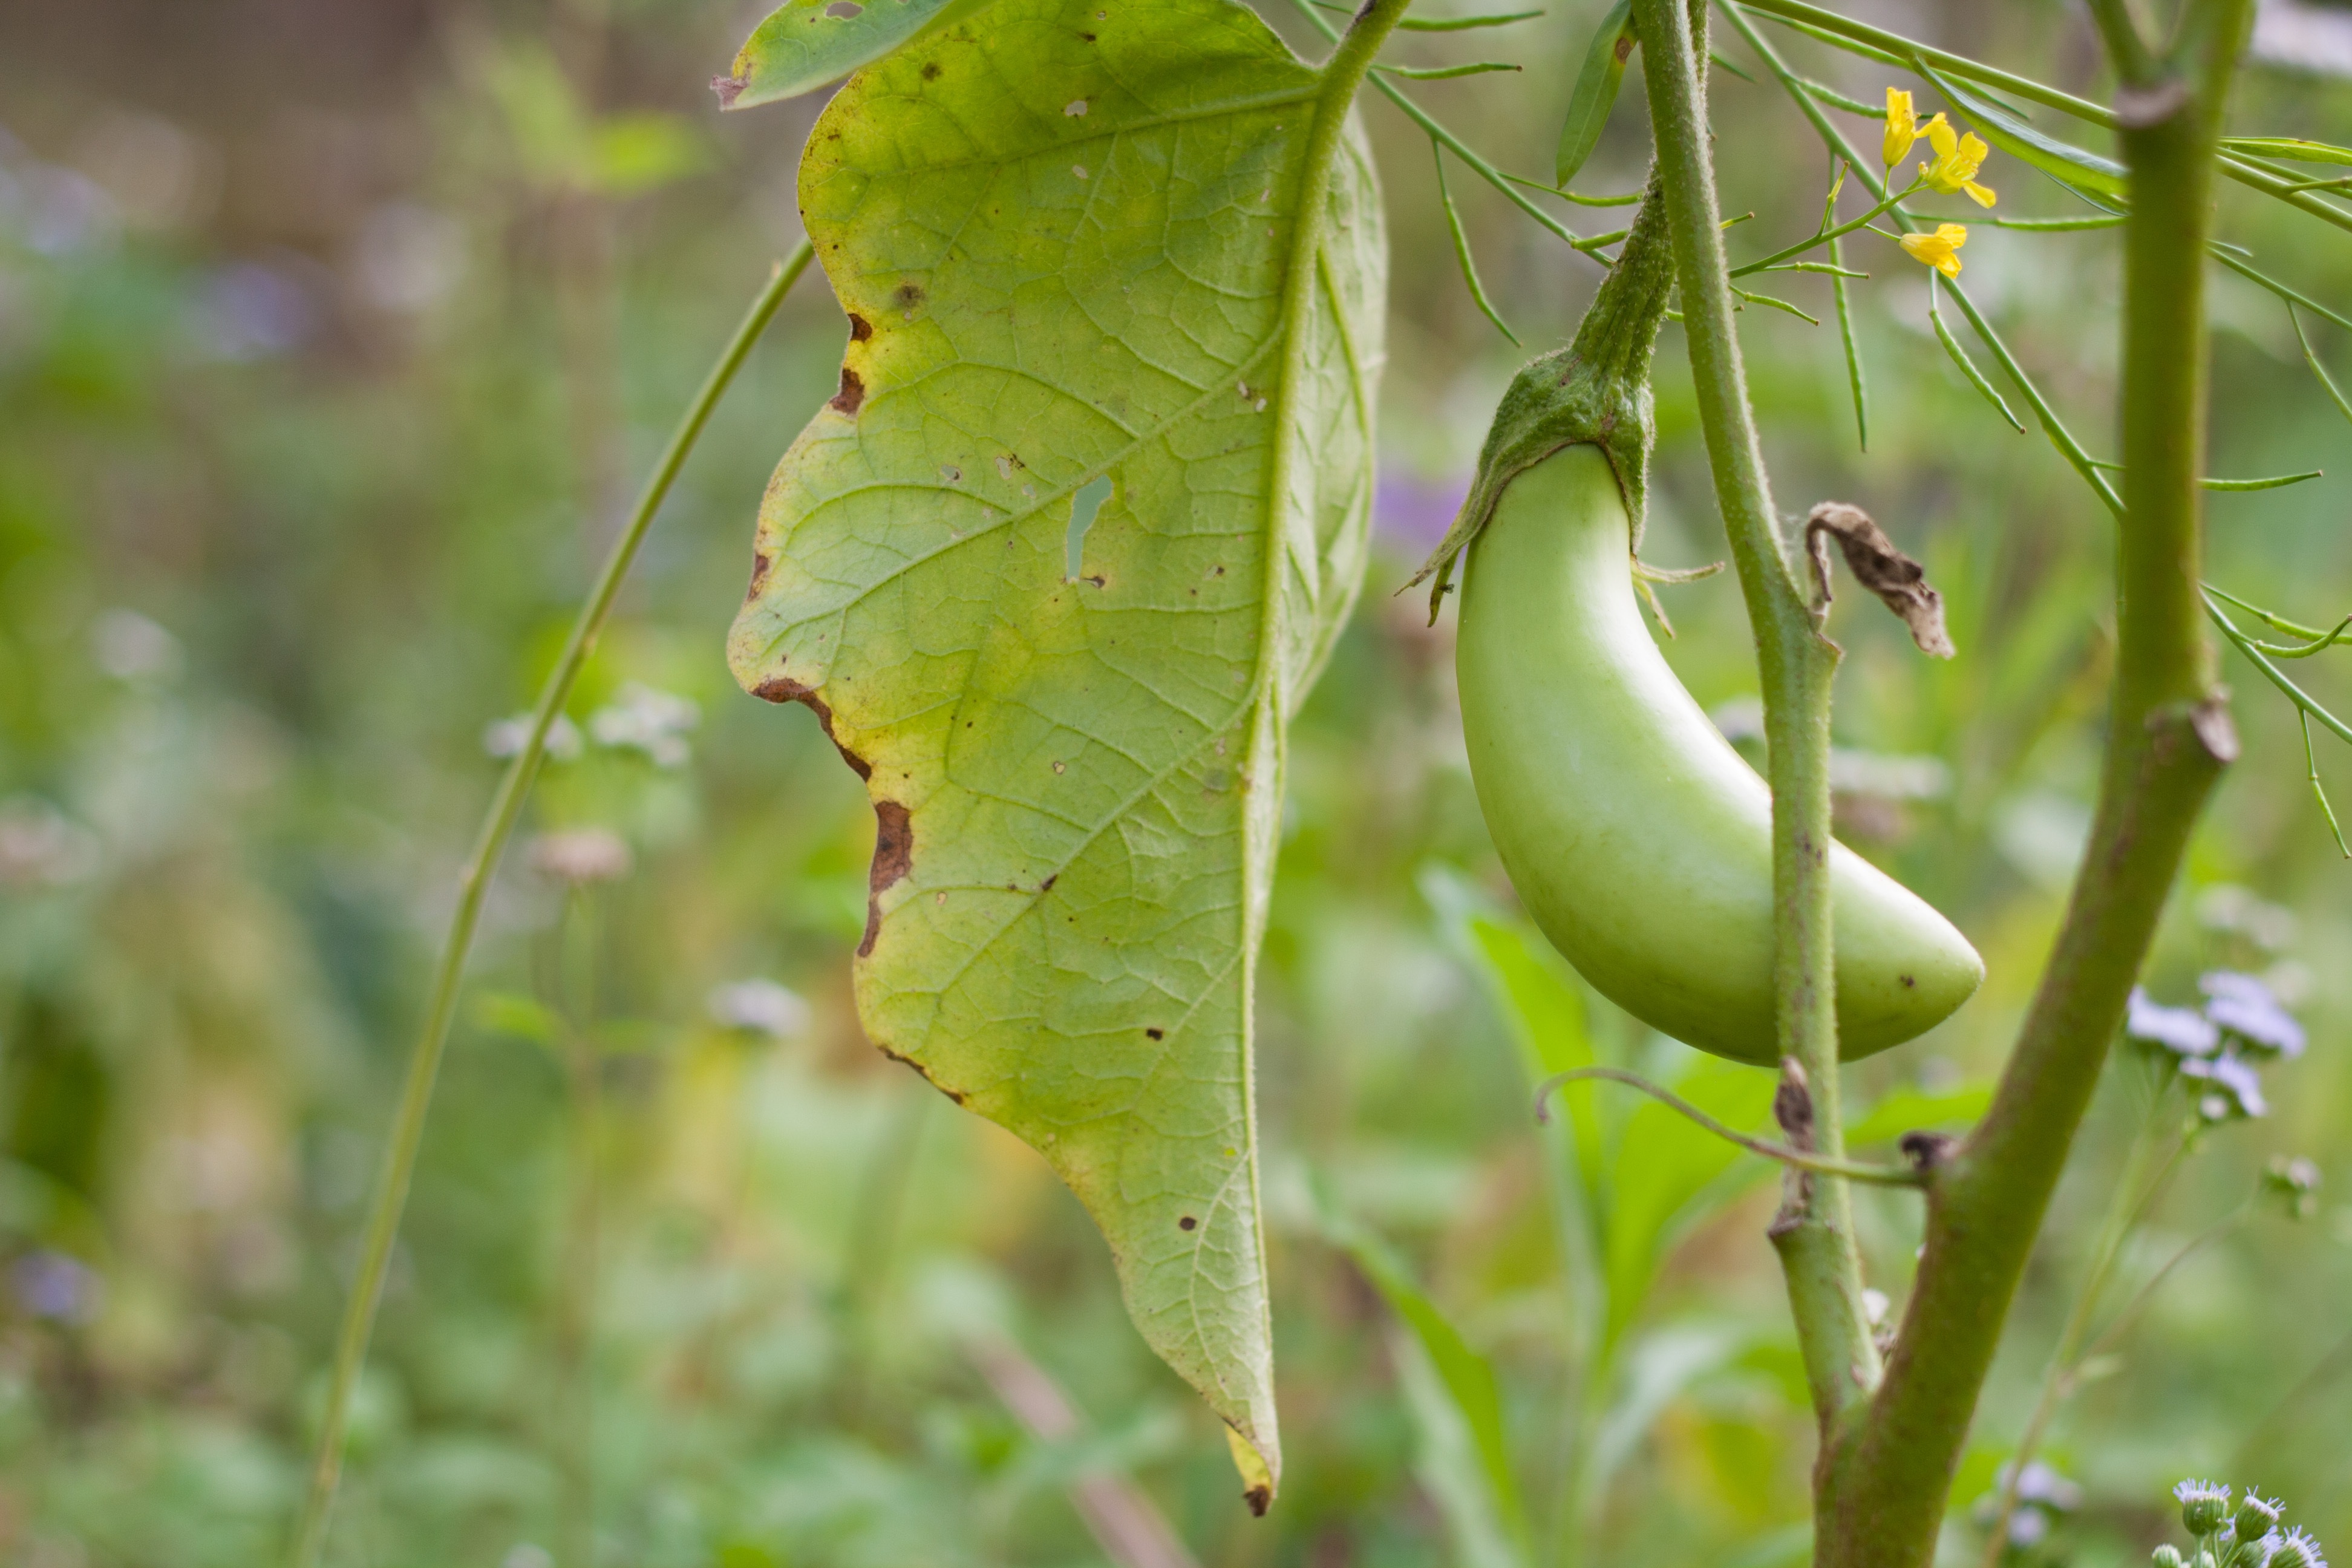
tree, nature, branch, plant, fruit, sunlight, leaf, flower, food, green, produce, vegetable, botany, flora, deciduous, by nature, eggplant, macro photography, bio, flowering plant, plant stem, land plant